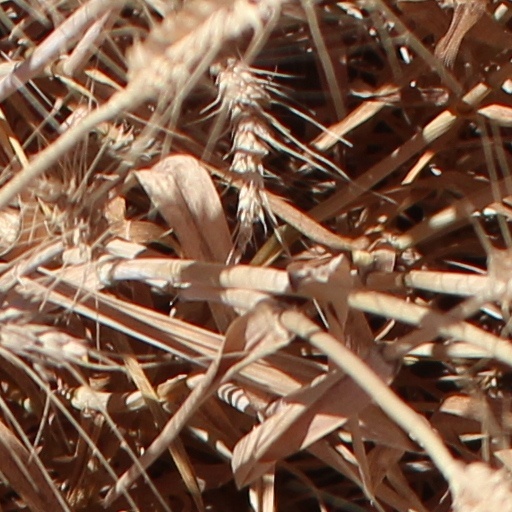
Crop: wheat